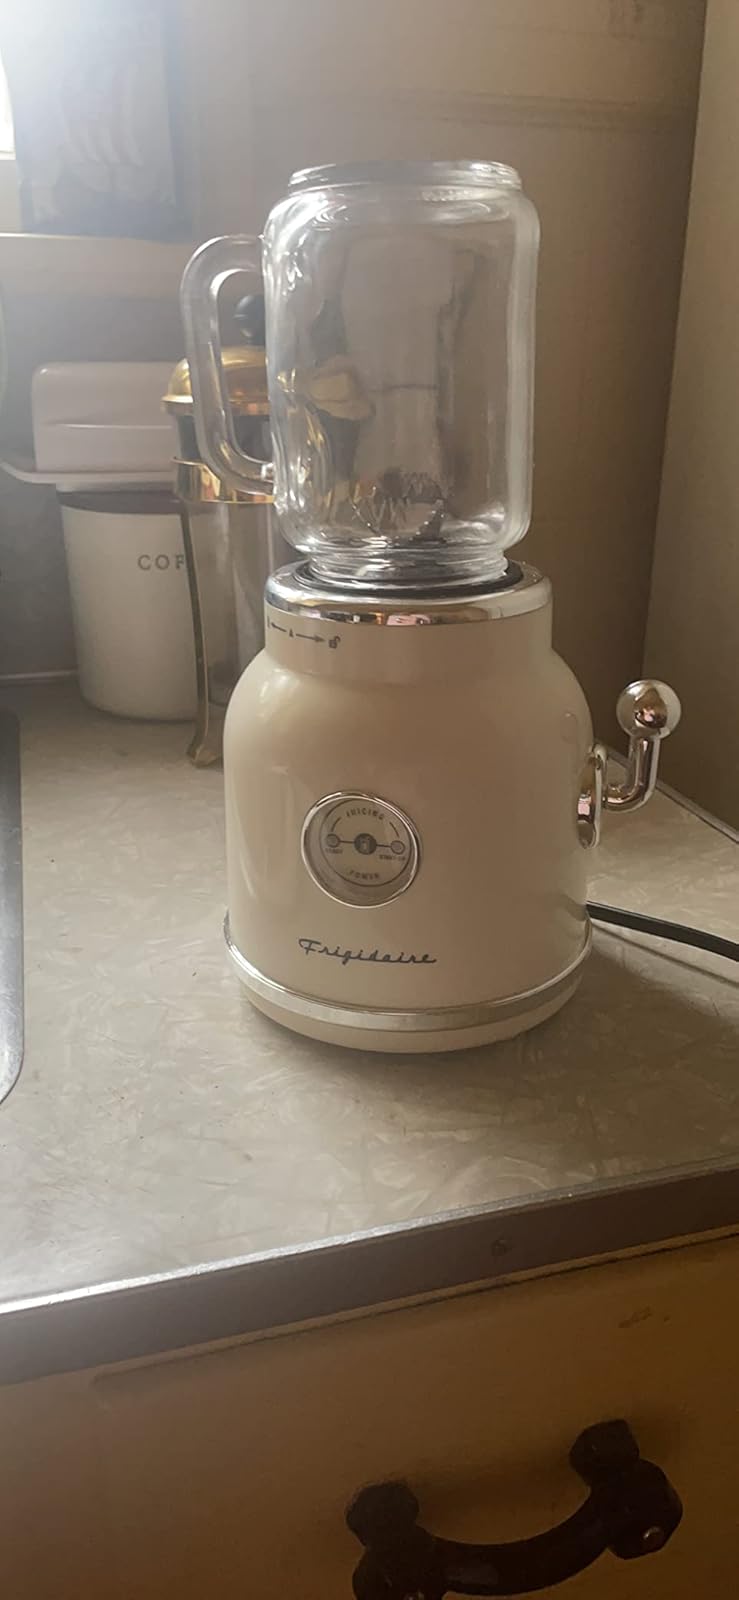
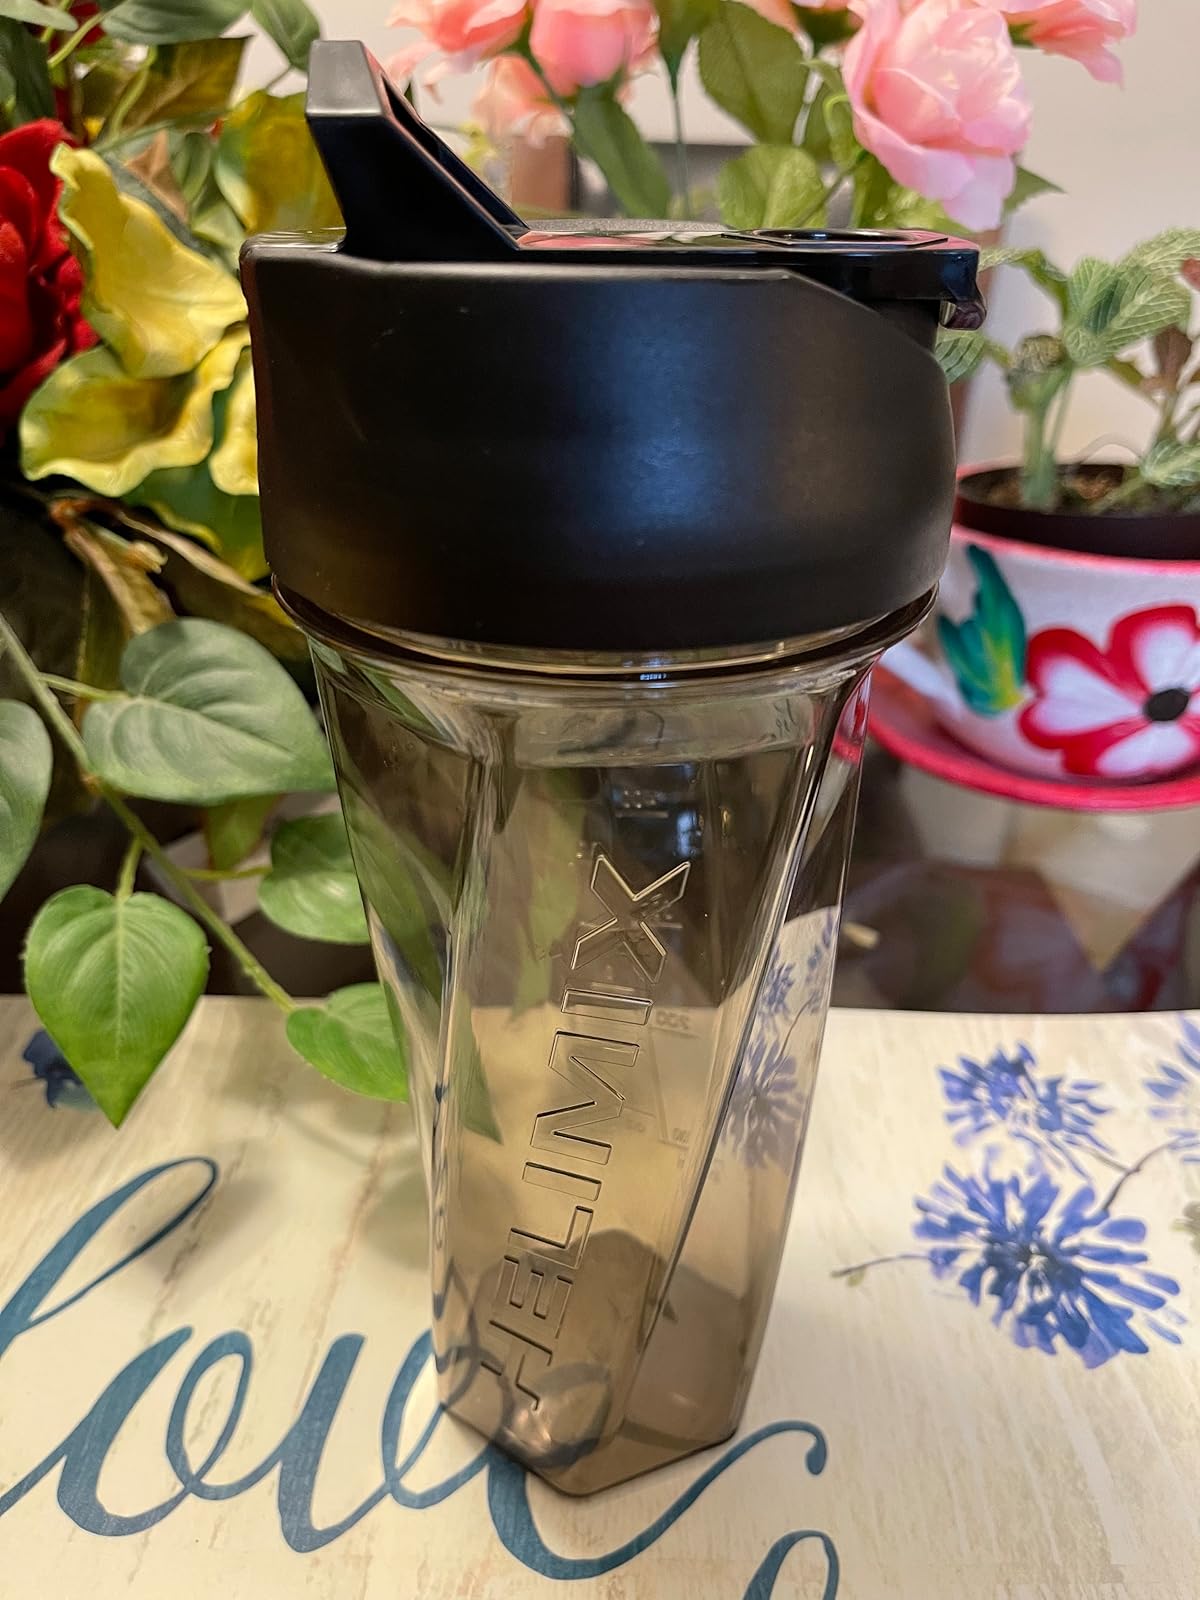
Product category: items_blender
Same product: no